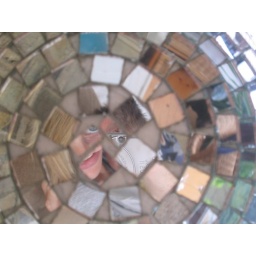
23rd July 2006Me and Juliet in the mirror ball